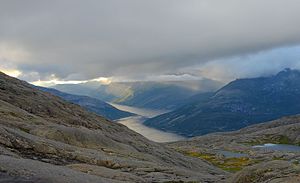
Mørsvikfjorden
Mørsvikfjorden set fra Kobbskaret
Mørsvikfjorden set fra Kobbskaret
Mørsvikfjorden er navnet på den indre del af Nordfolda, eller den del som går fra Ørnesodden i nord og Stavnes i syd i Steigen kommune og videre mod sydøst til fjordbunden i Sildhopen i Mørsvikbotn i Sørfold kommune i Nordland fylke i Norge. Kommunegrænsen går omtrent midtvejs i fjorden.